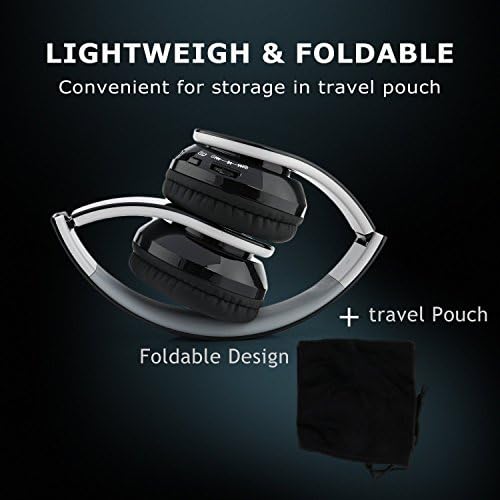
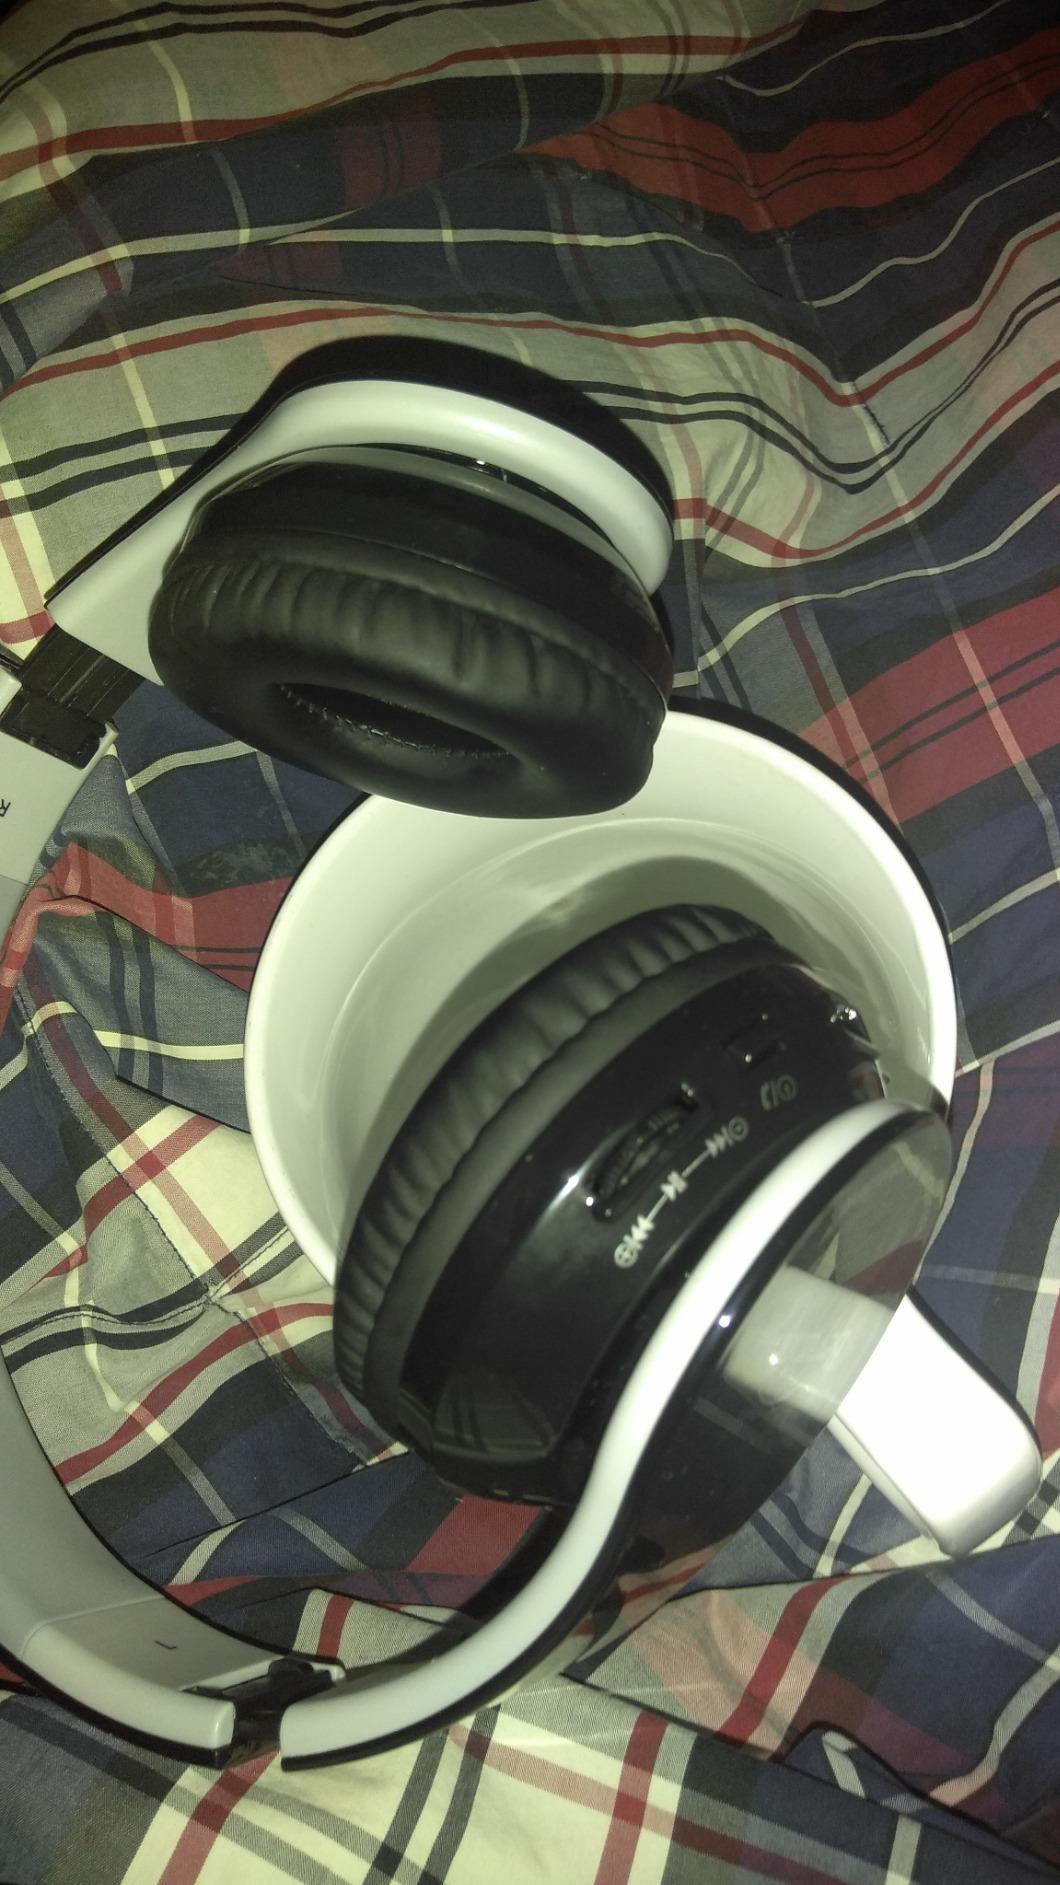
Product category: headphones
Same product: yes